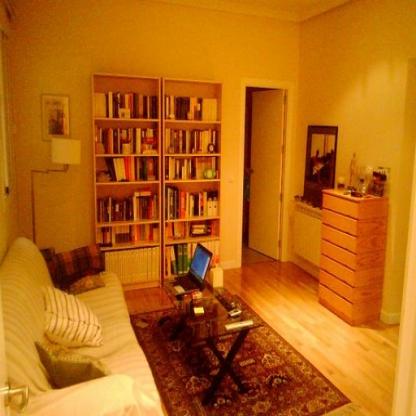
Scene: Indoor